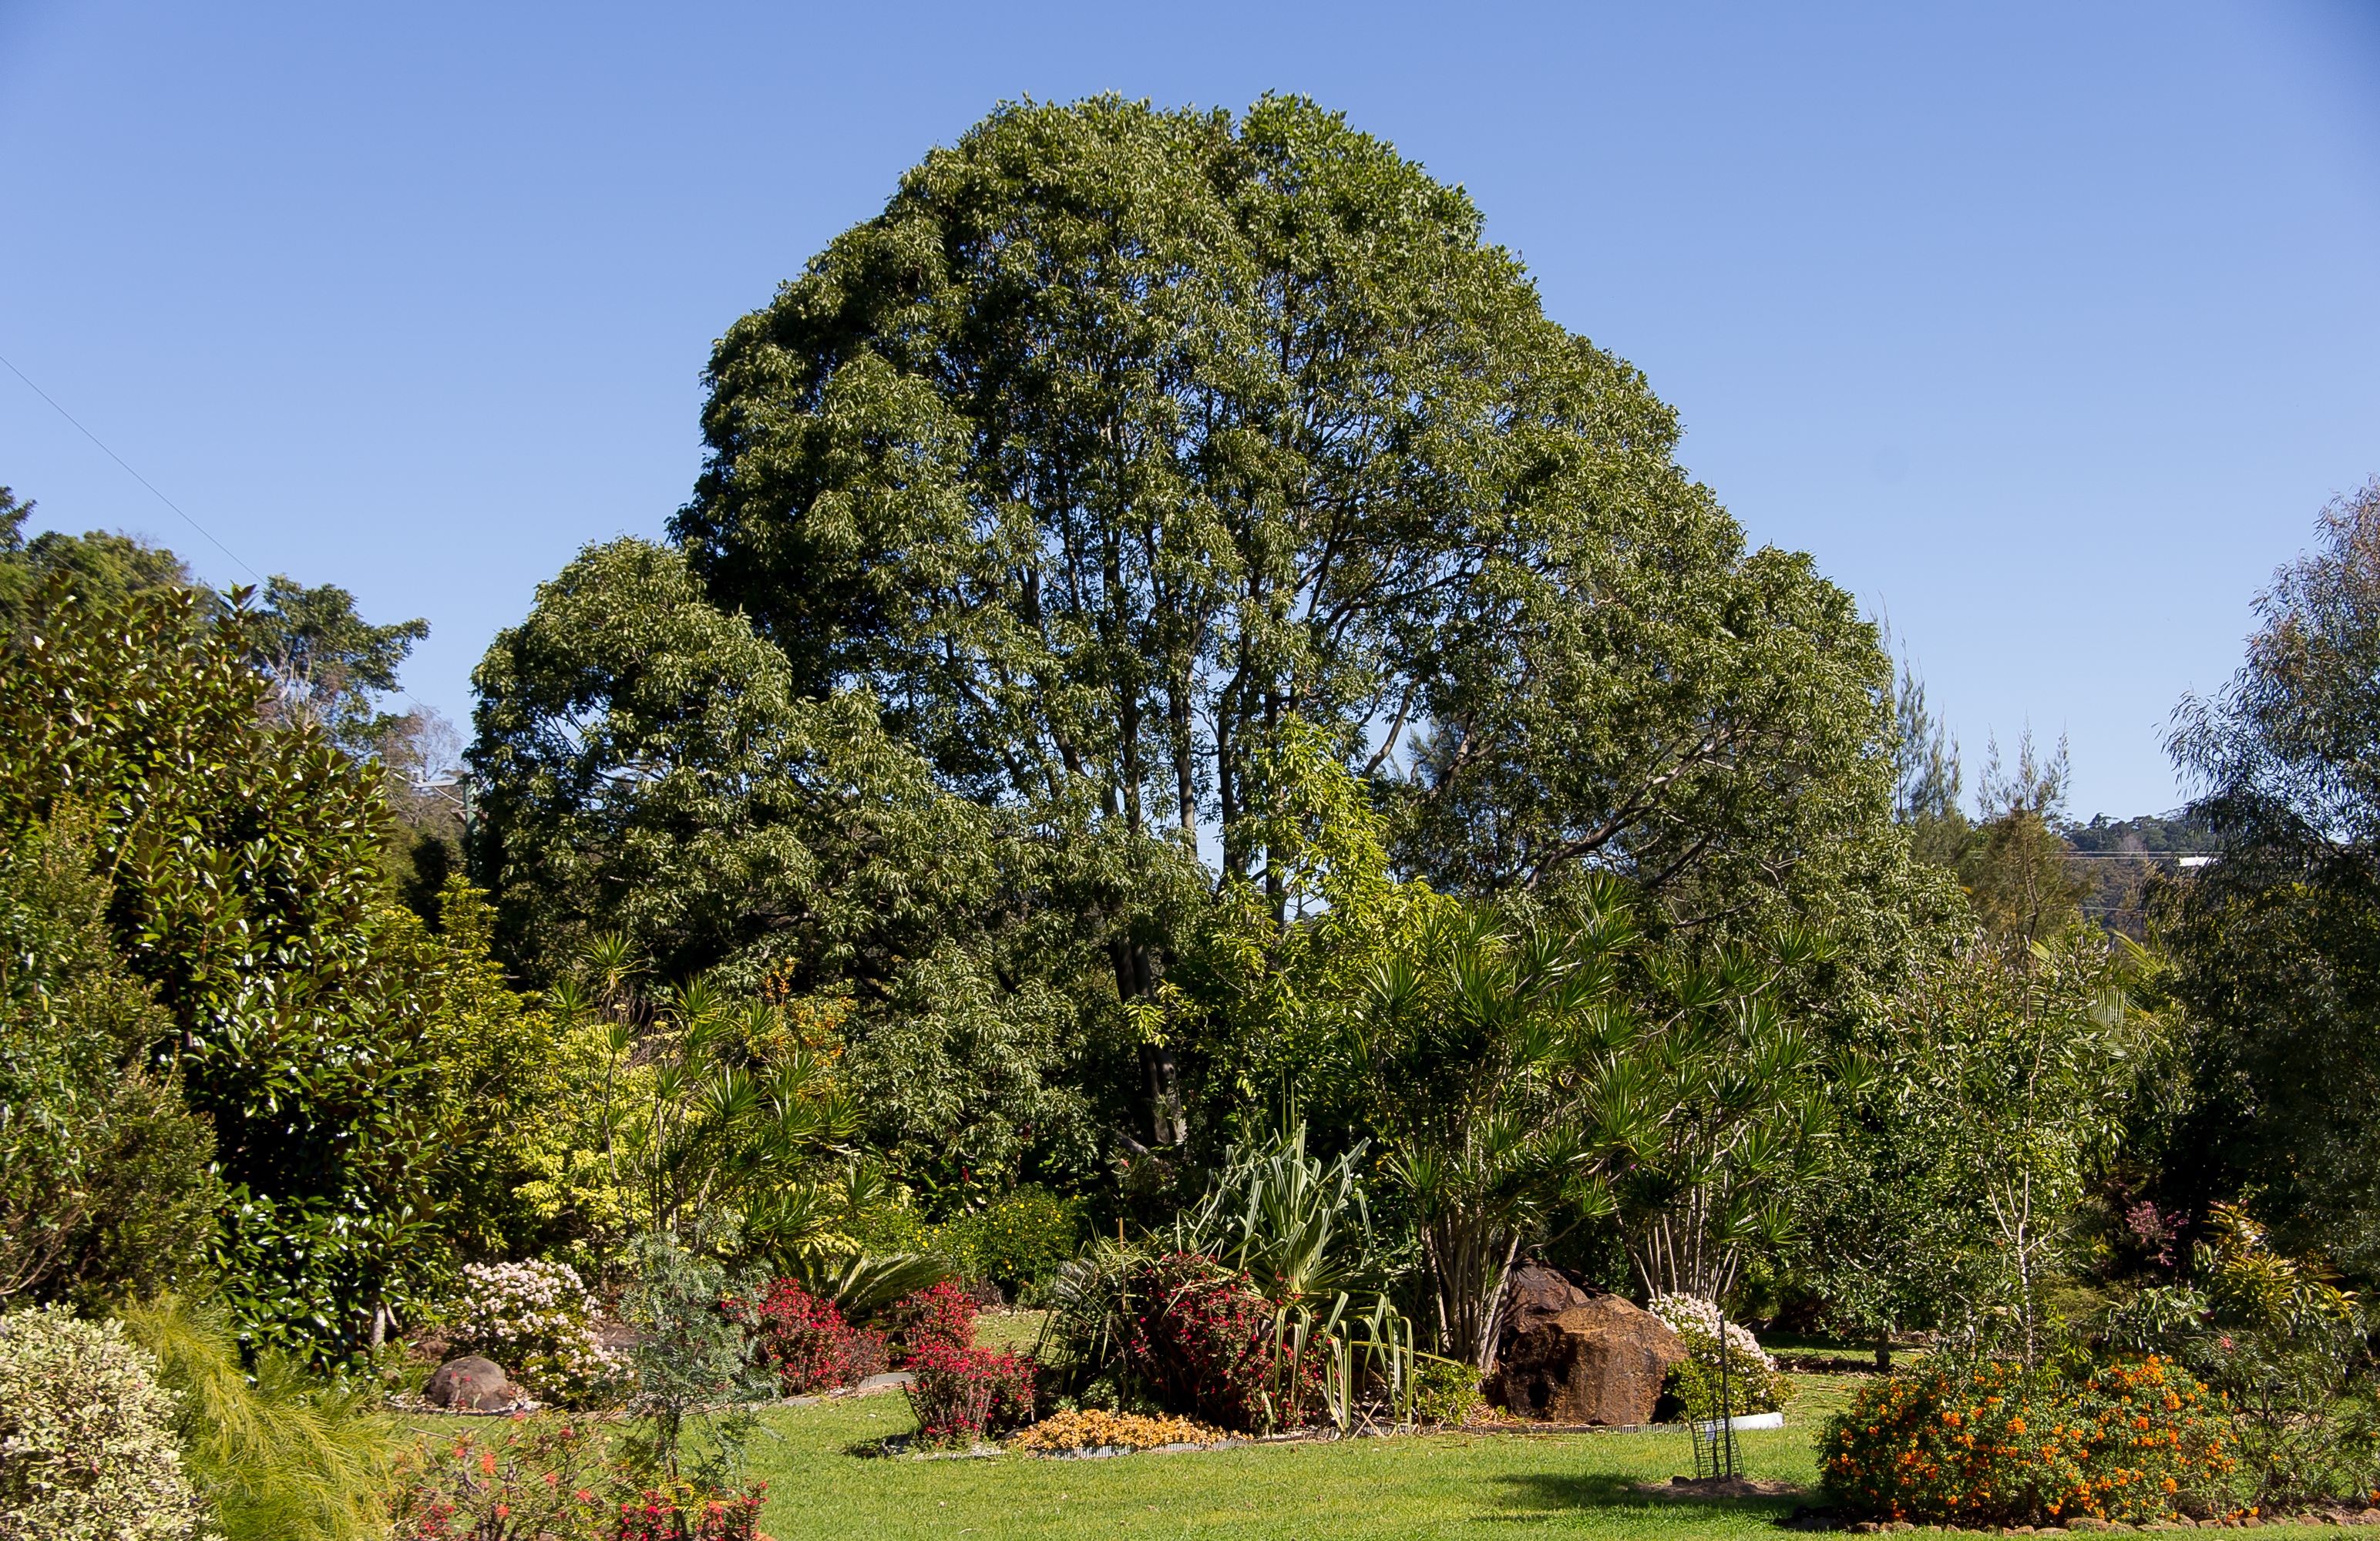
landscape, tree, grass, plant, sunshine, lawn, meadow, leaf, flower, green, autumn, botany, garden, flora, blue sky, flowers, trees, australia, rocks, vegetation, shrub, botanical garden, estate, woodland, ecosystem, rural area, biome, woody plant